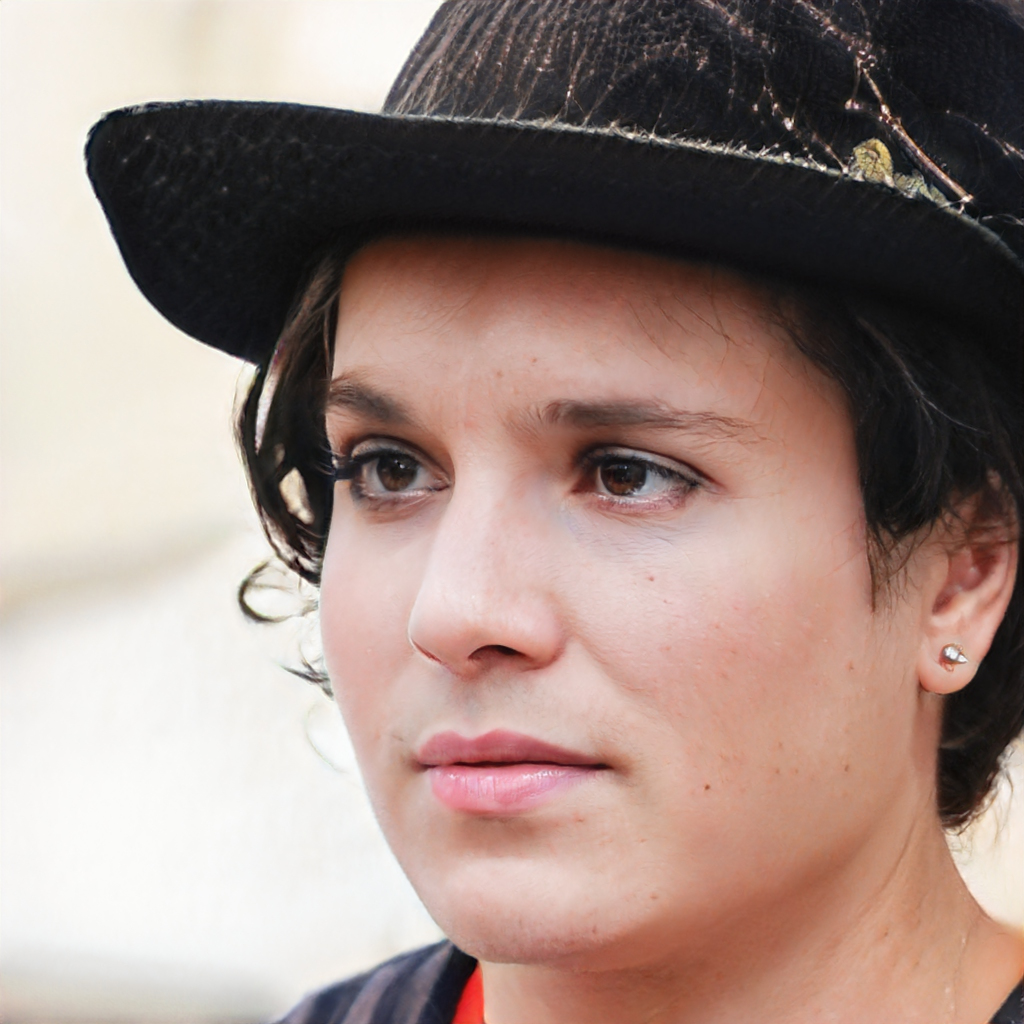
Label: No Watermark